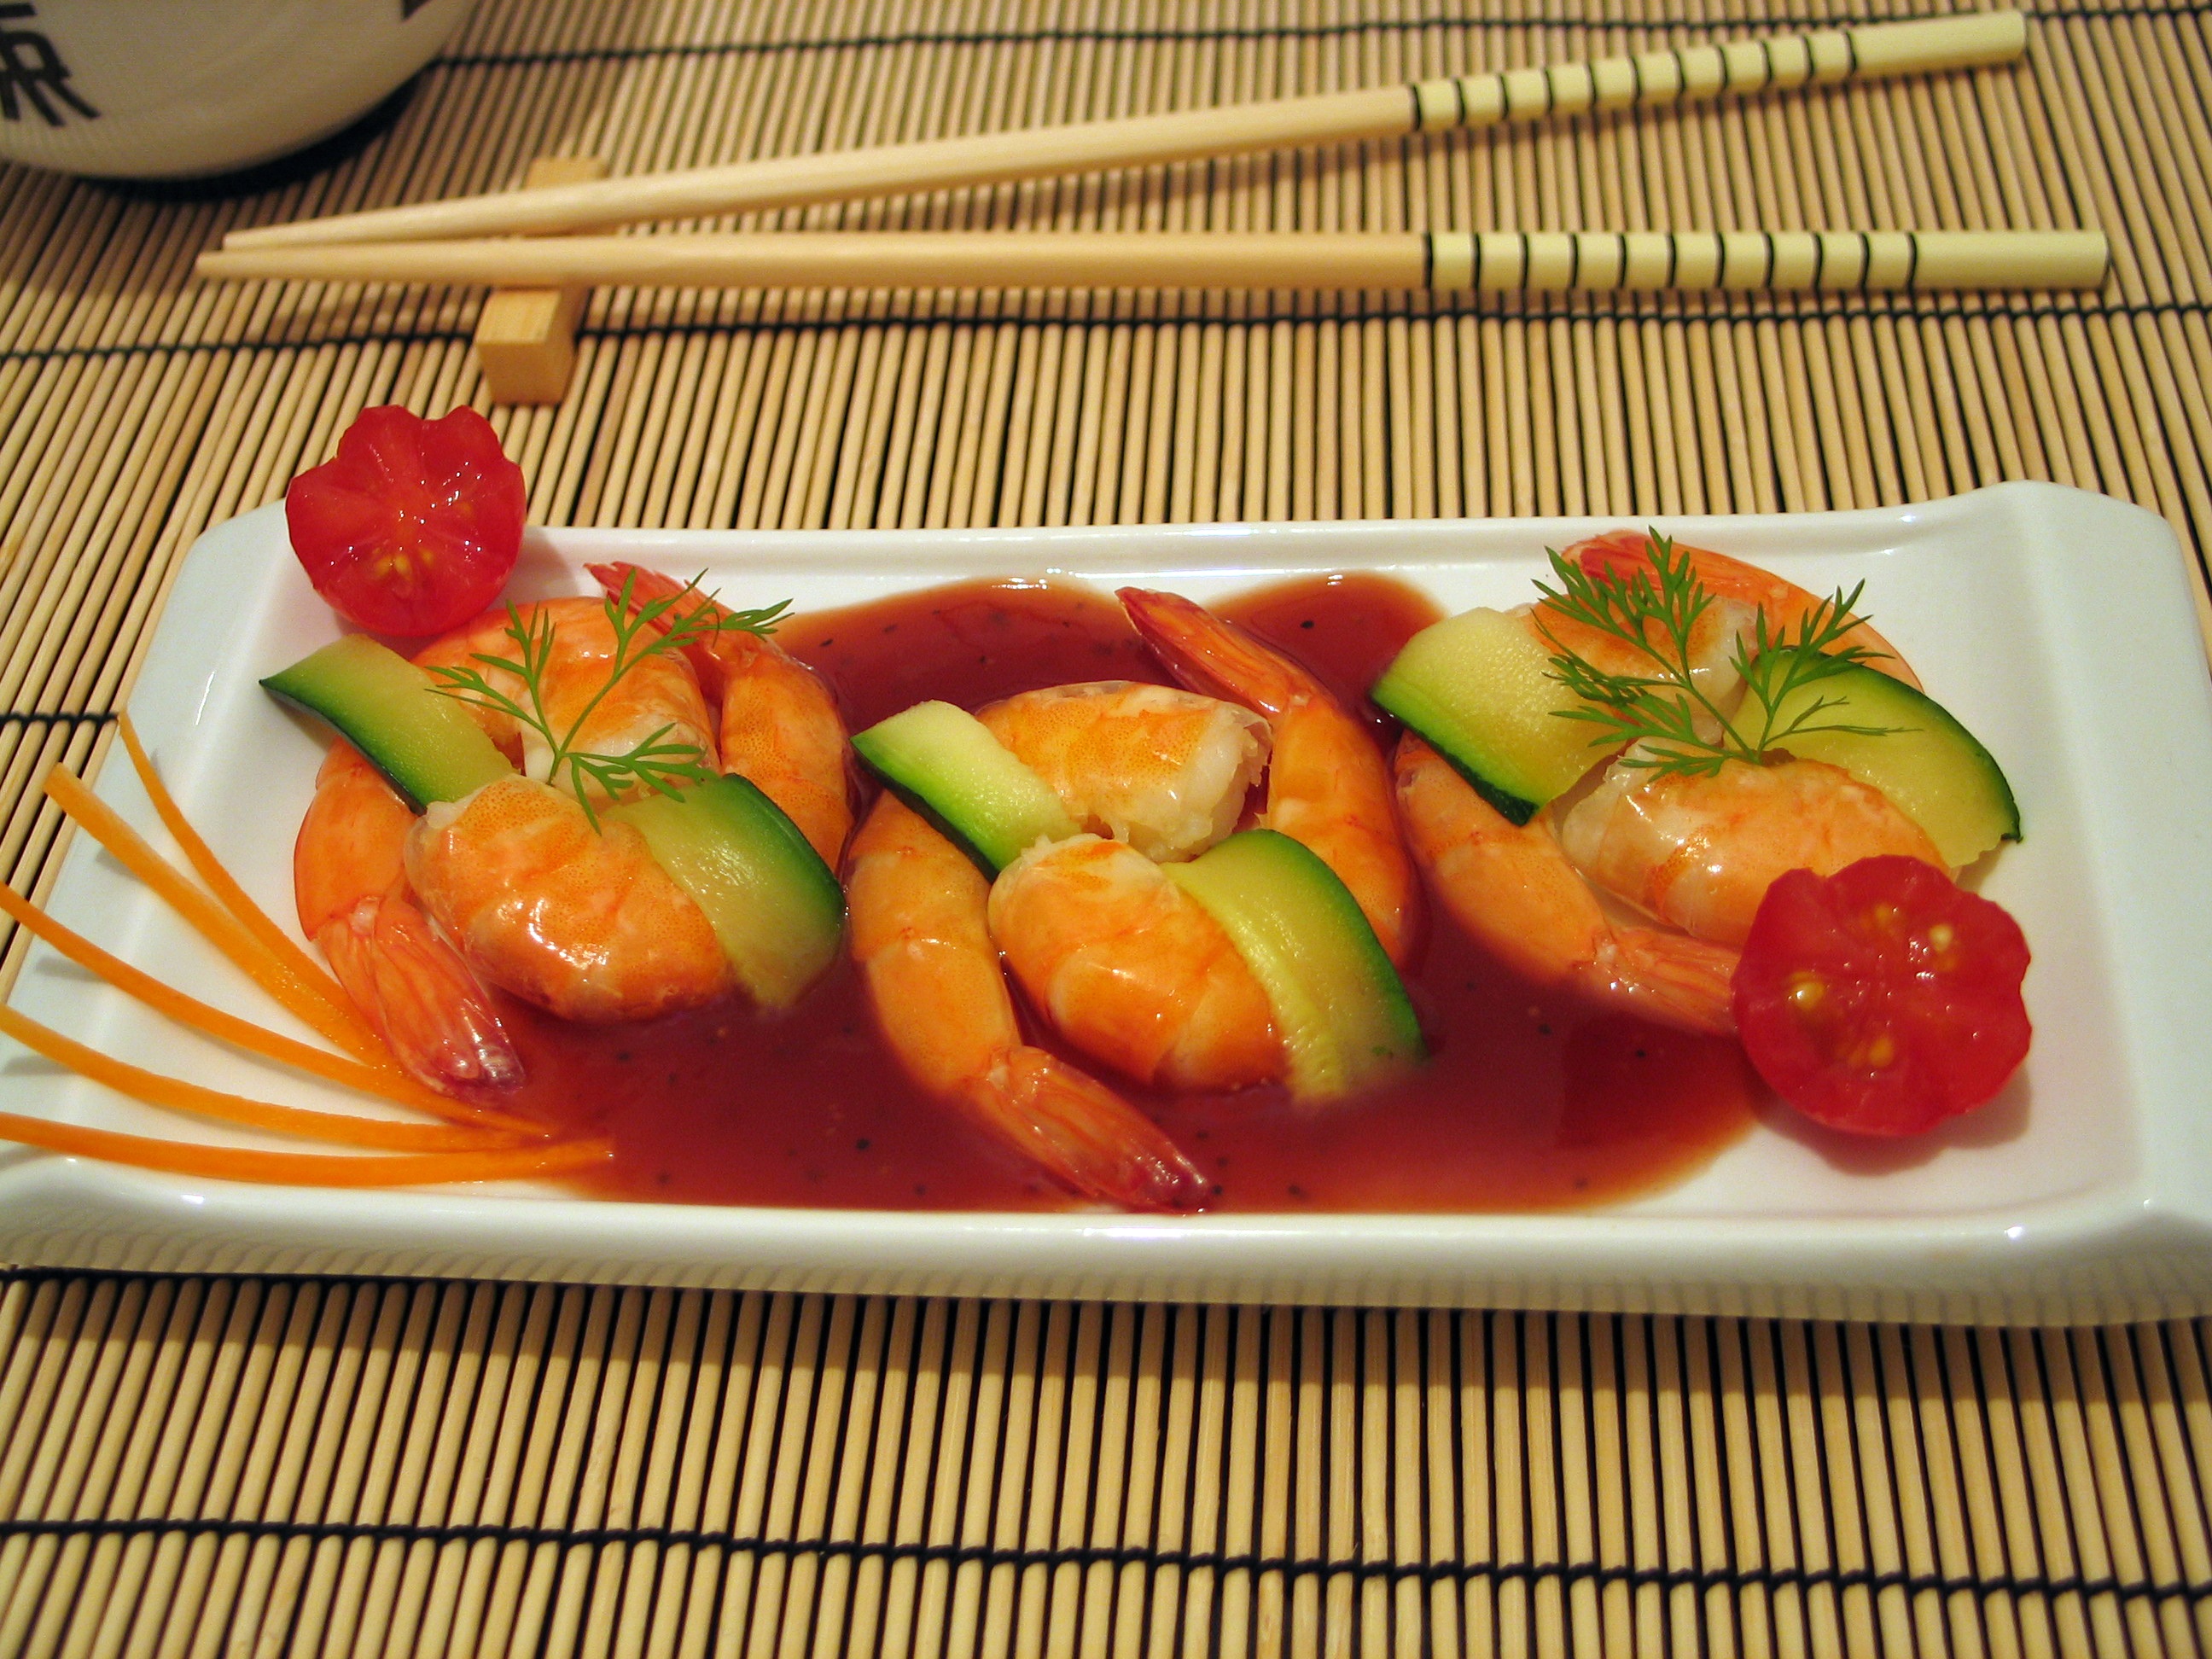
sea, sweet, restaurant, asian, dish, meal, food, chinese, spice, produce, vegetable, seafood, romantic, japan, gourmet, snack, meat, lunch, cuisine, sauce, delicious, tomato, ethnic, shrimp, asian food, fried, king, nutrition, japanese, dinner, hot, chilli, fry, eastern, china, bamboo, thai, sticks, prawns, sour, supper, chop, nutritious, prawn, protein, nourishing, hors d oeuvre, chop sticks, taiwanese, cantonese, szechwan